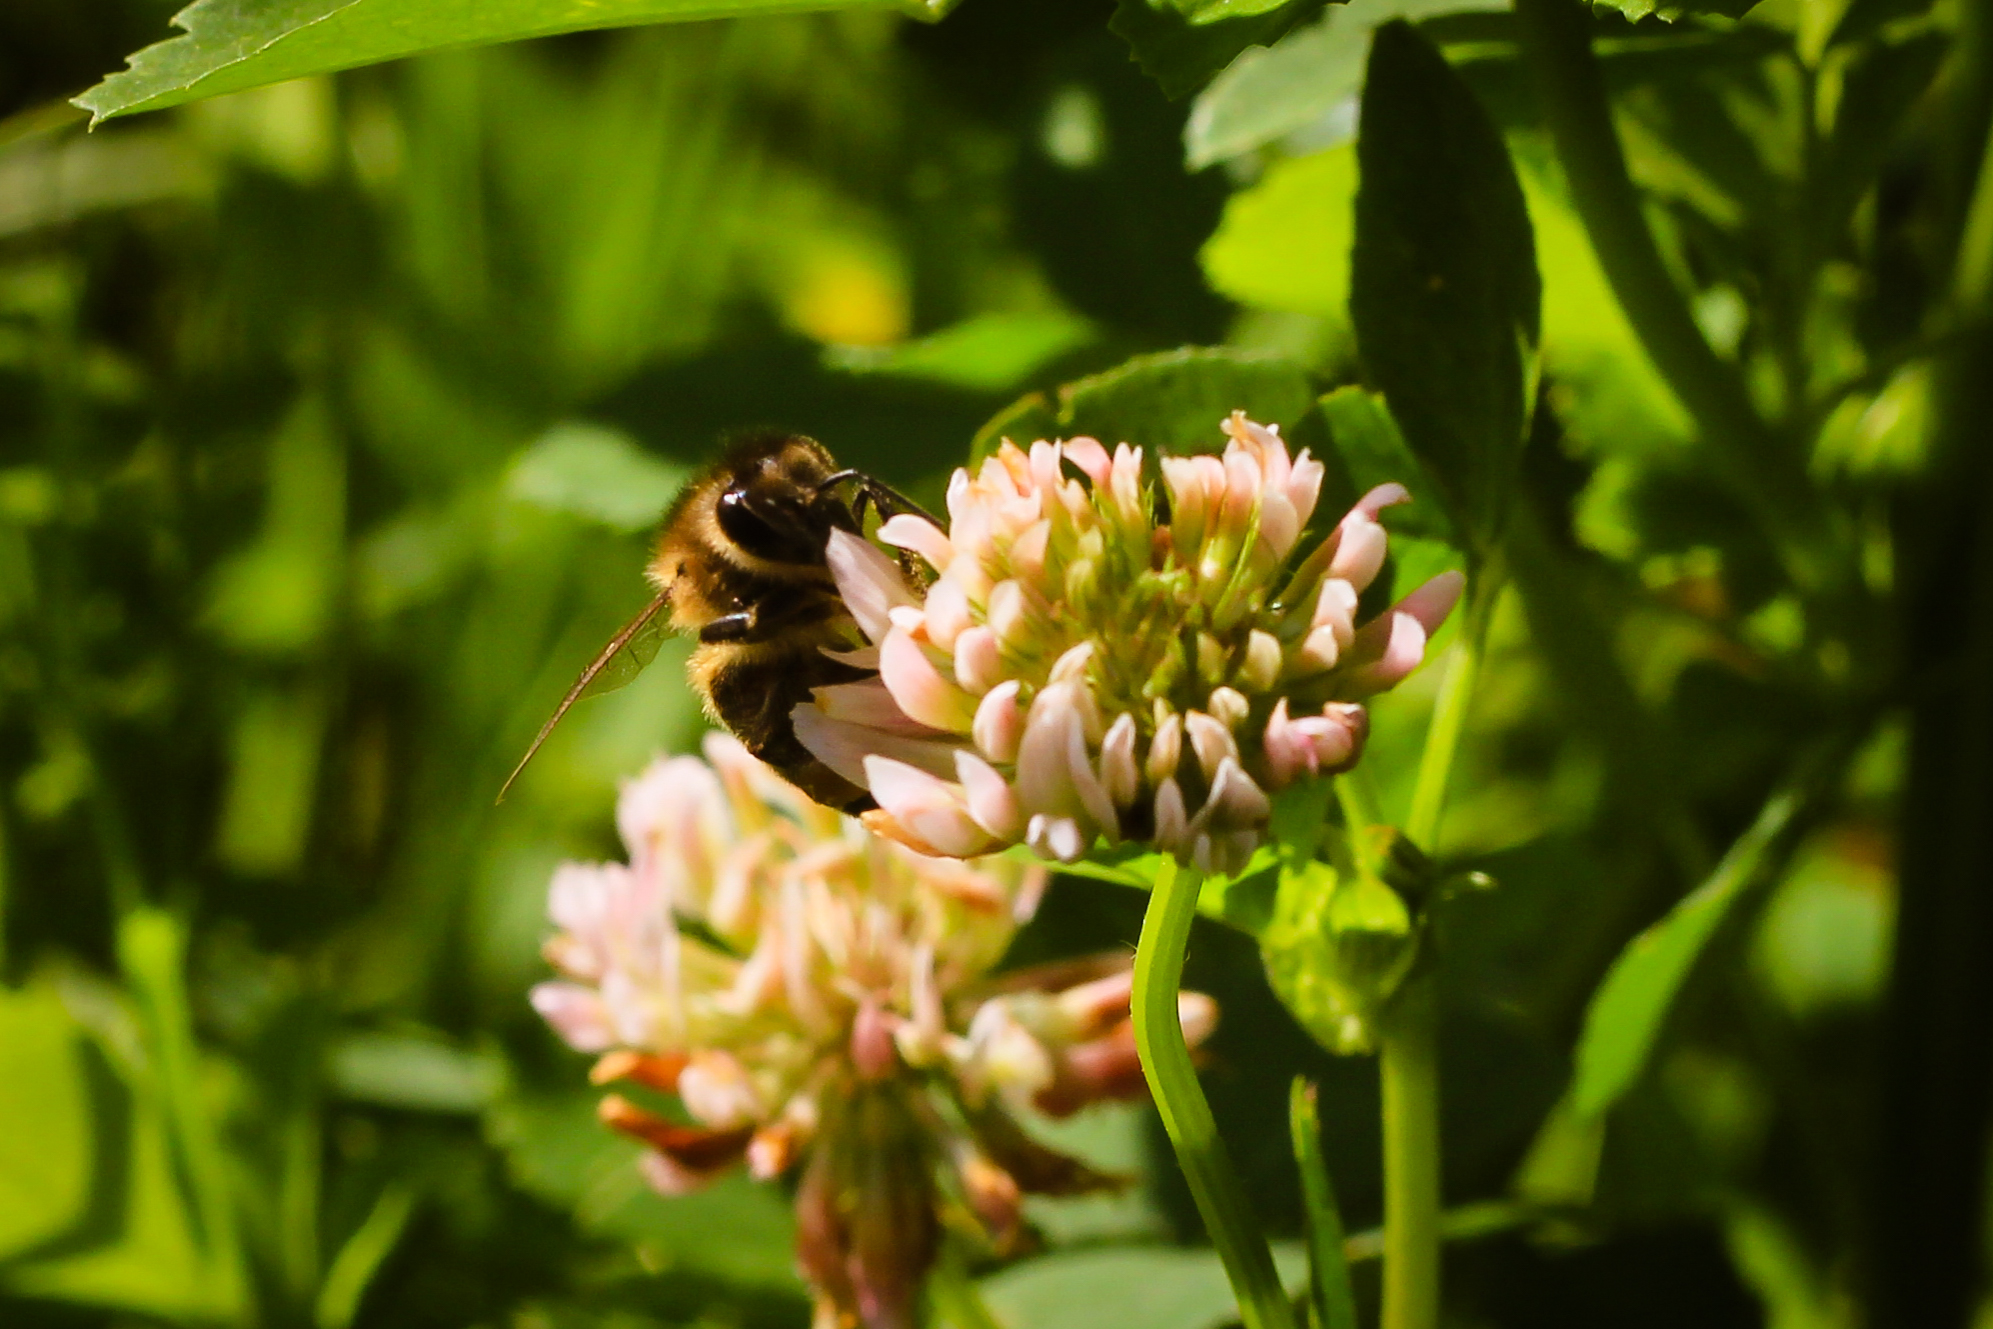
grass, clover, greens, pink, bee, wasp, nature, summer, flowering plant, flower, plant, dutch clover, insect, botany, pollinator, membrane winged insect, pollen, spring, wildflower, honeybee, faboideae, invertebrate